Friedrich Siegmund von Waldow

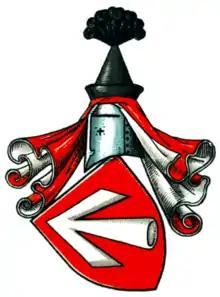
von Waldow arms.

Friedrich Sigmund von Waldow was royal Prussian Major General, Chief of the Cuirassier Regiment no 8 and hereditary lord of Mehrenthin.